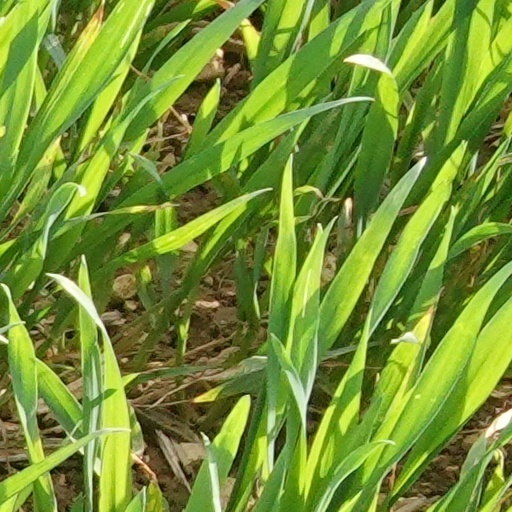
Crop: wheat